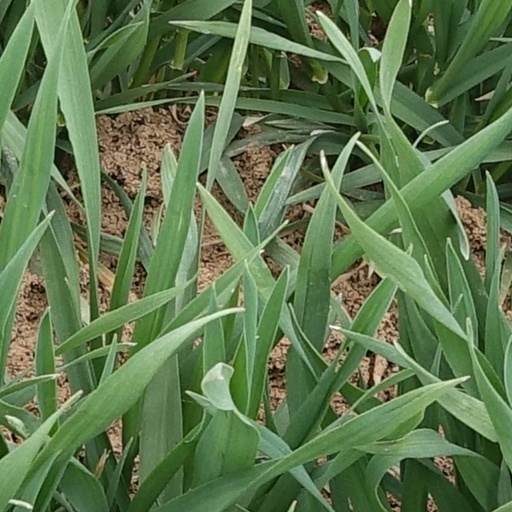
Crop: wheat